Town with Nicholas Crane

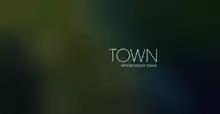

Town with Nicholas Crane is a BBC documentary series produced by Tern TV and first broadcast on BBC Two from 28 July 2011 to 11 June 2013. It covers various subjects about the history and development of towns in the United Kingdom. The series is presented by geographer Nicholas Crane.